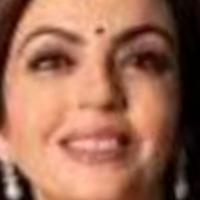
Age group: age 31-40